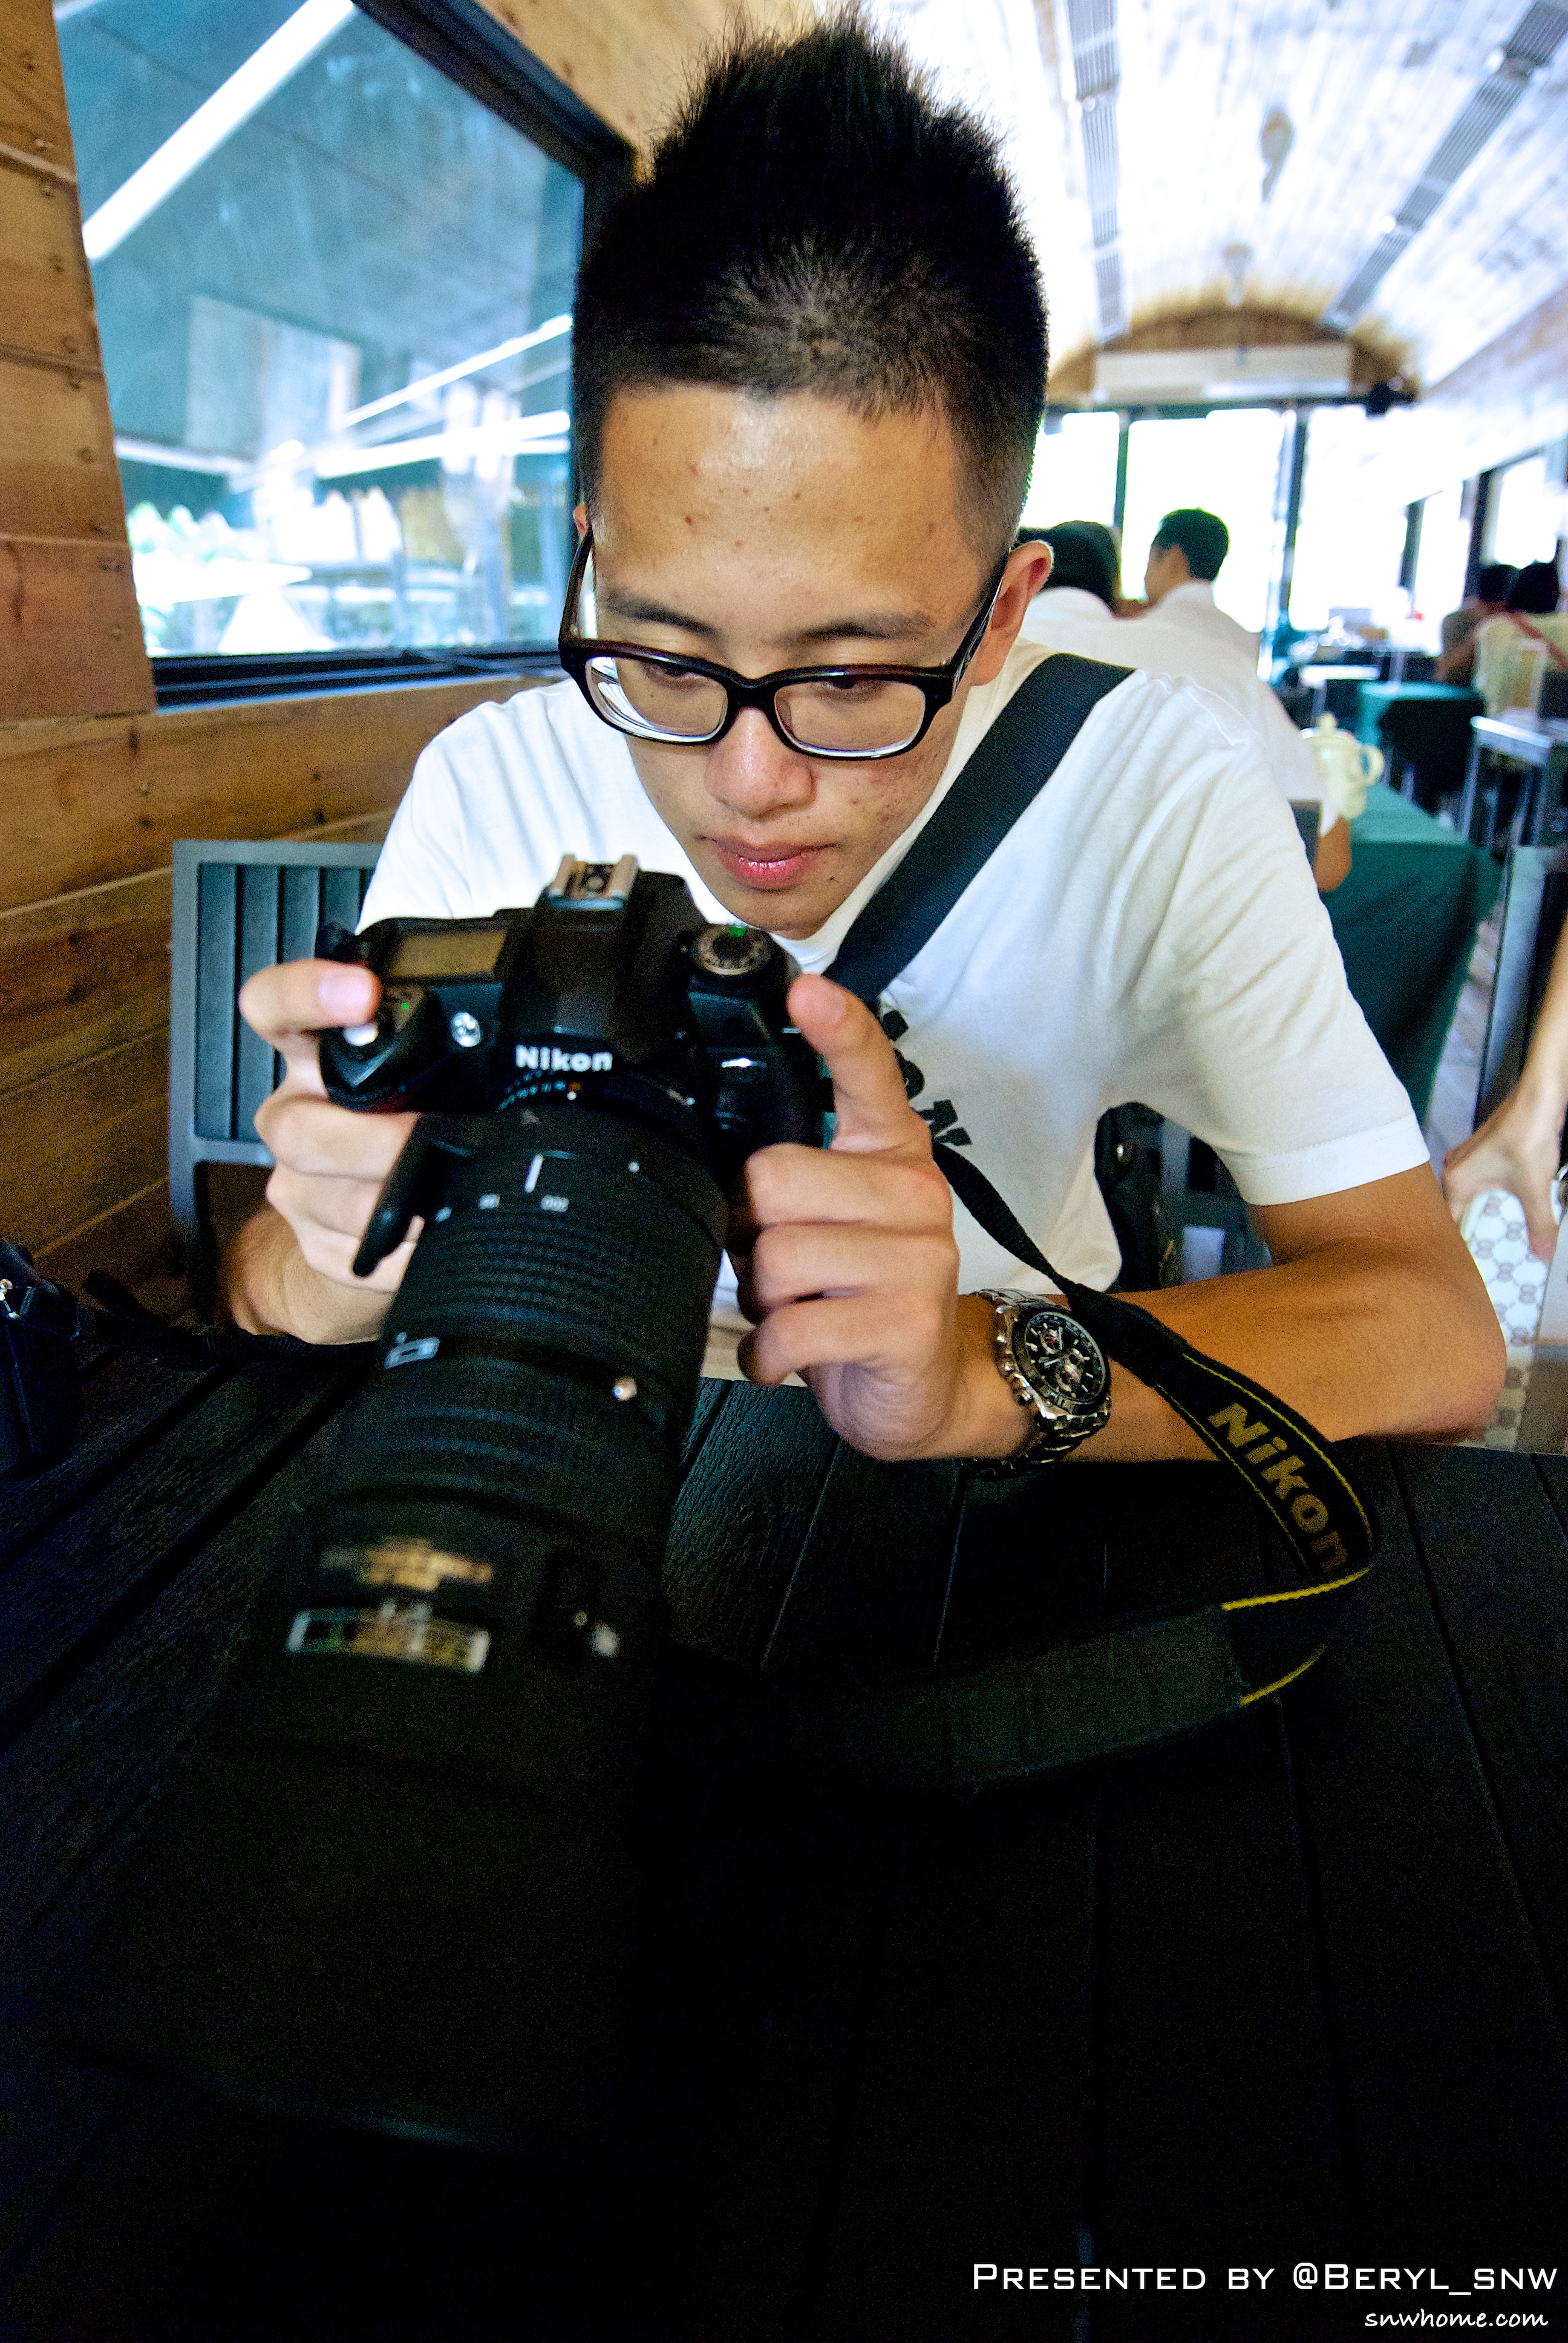
person, creative, sky, girl, boy, model, student, outdoors, girls, boys, university, singing, photograph, canton, china, guangzhou, filmmaking, cinematographer, camera operator